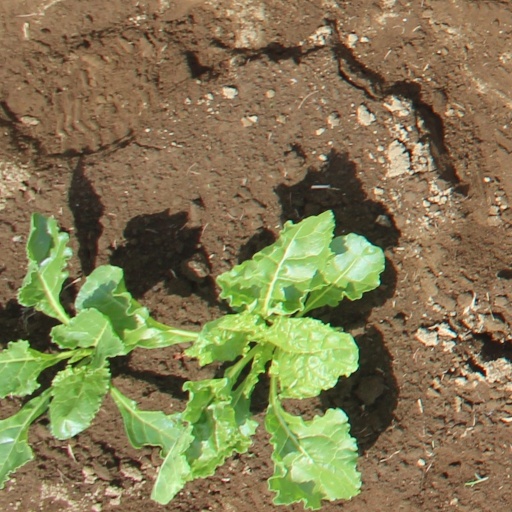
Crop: sugar beet